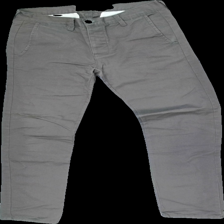
View: front
Type: Trousers
Category: Men
Brand: Not in the list
Brand text on label: topman
Colors: Grey
Material: 100% cotton
Cut: Regular
Size: M
Season: All
Damage: outwashed
Price range: 50-100
Recommended usage: Reuse